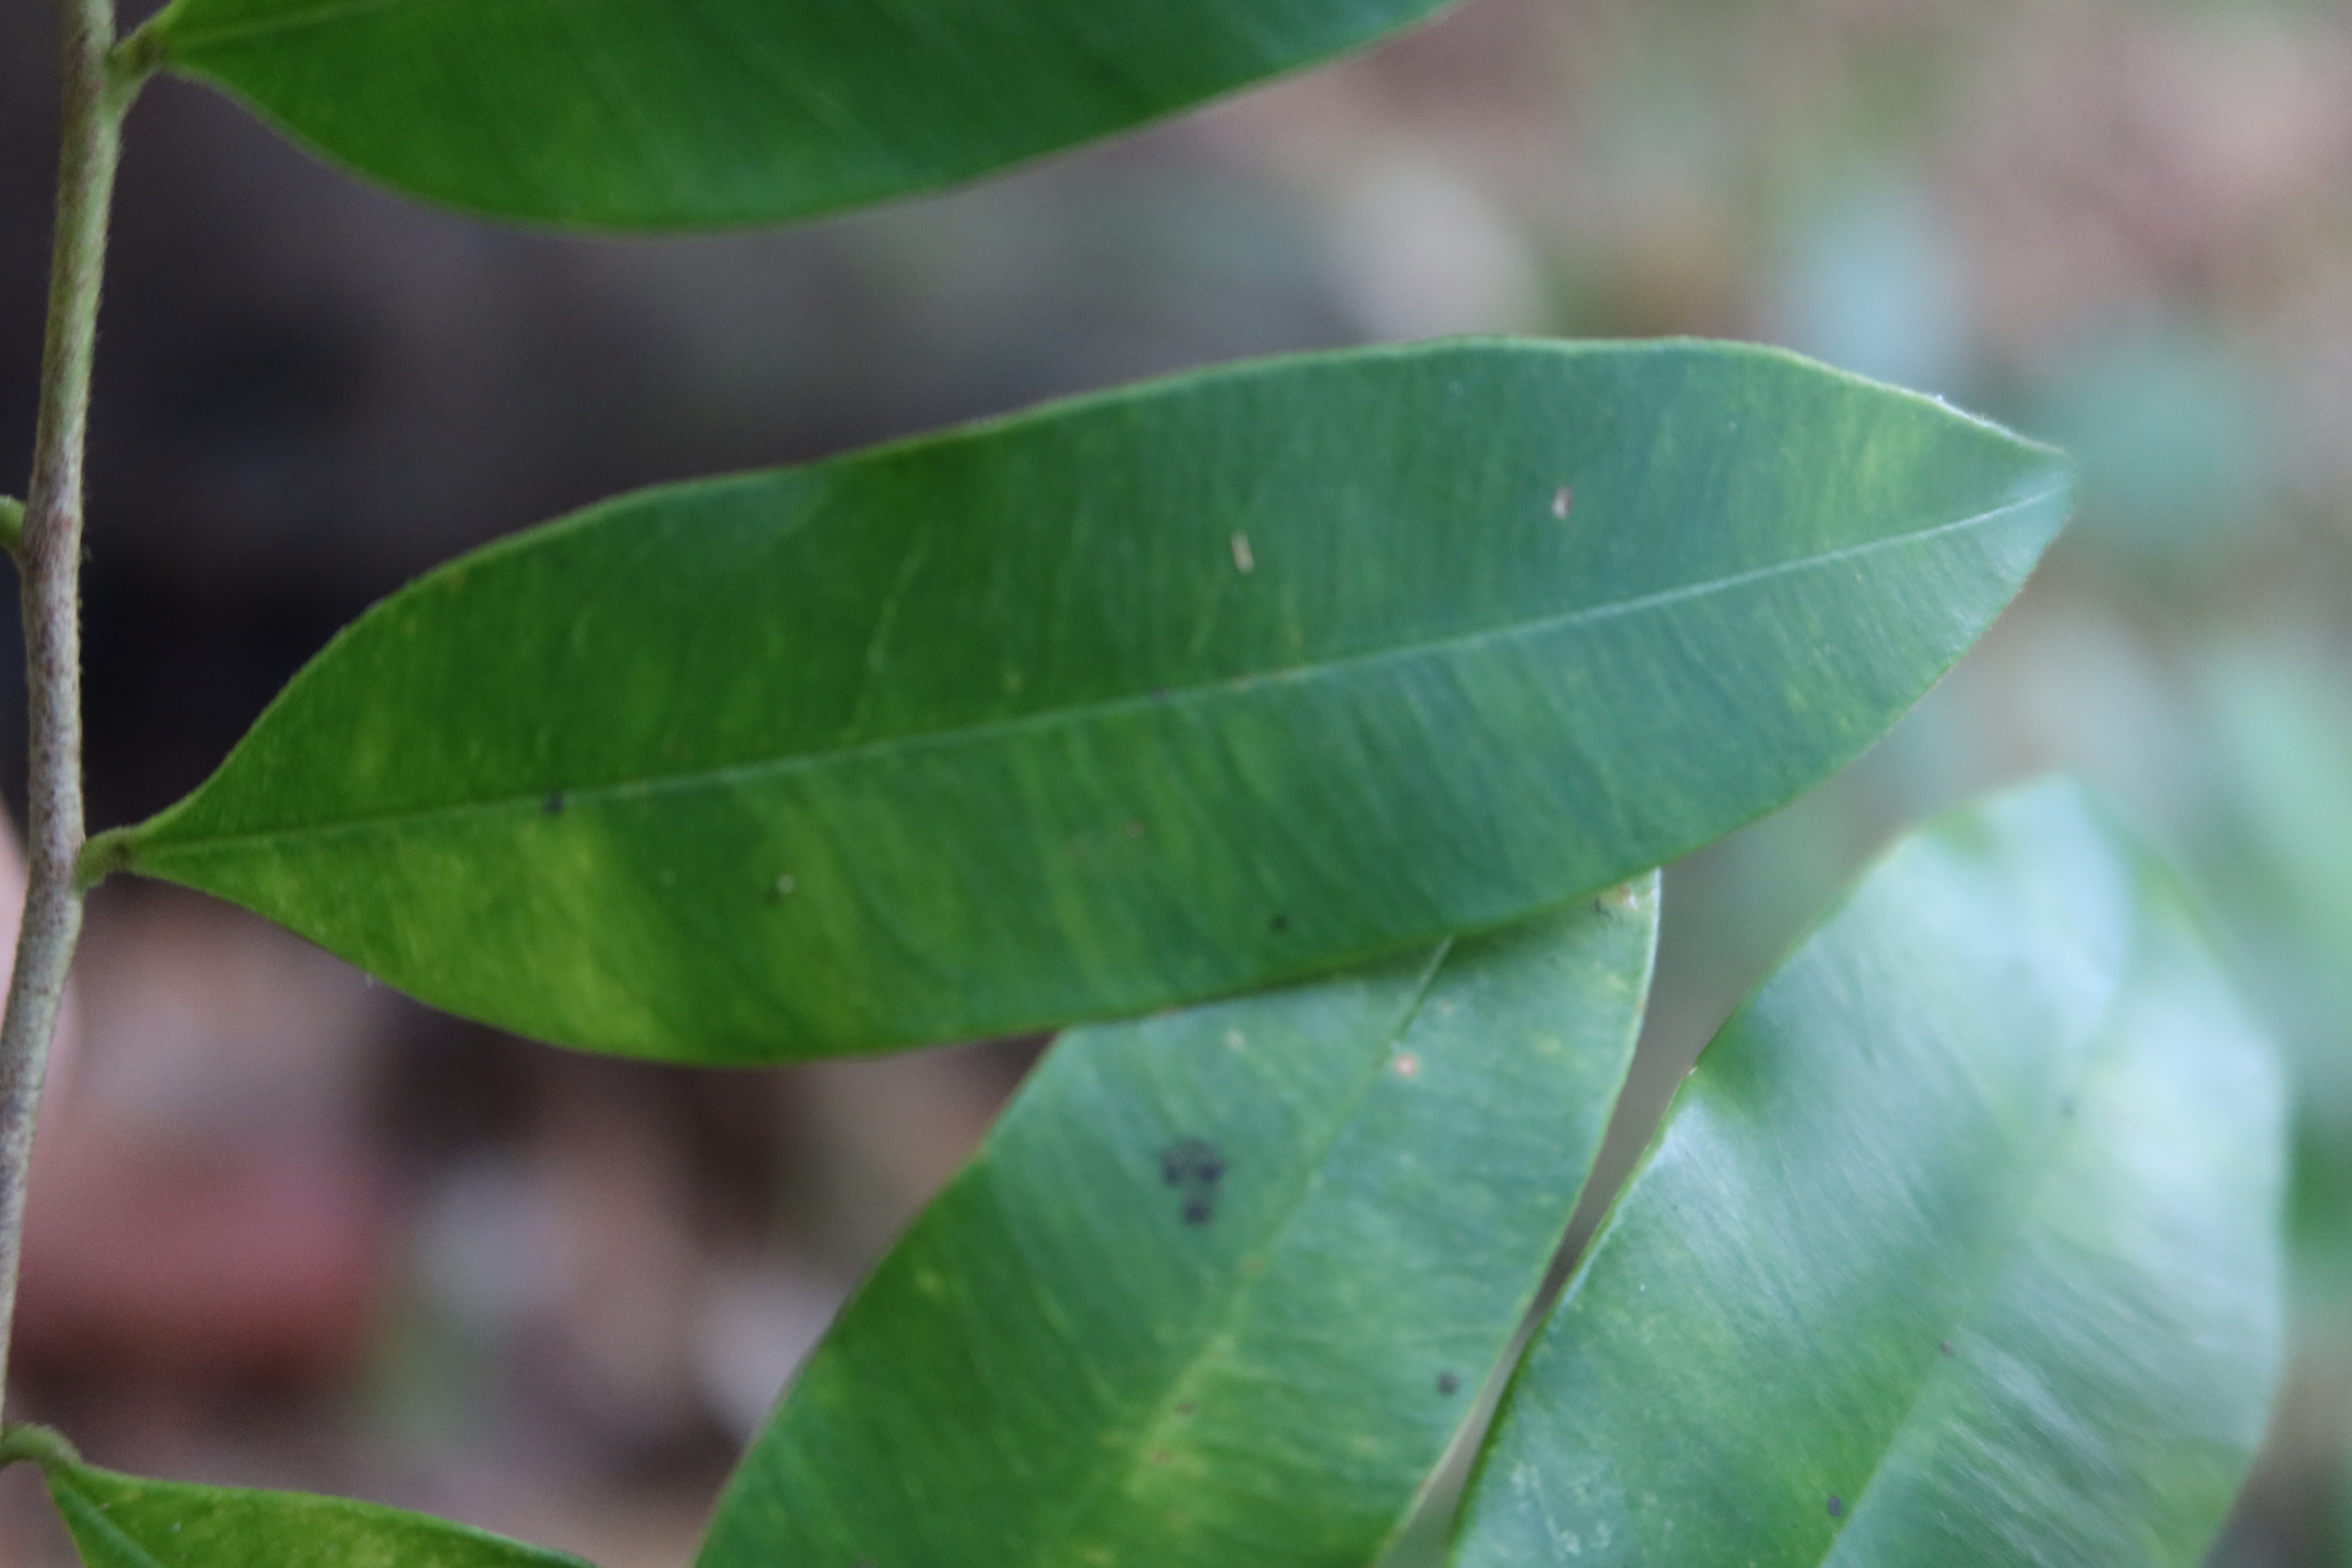
Label: Healthy